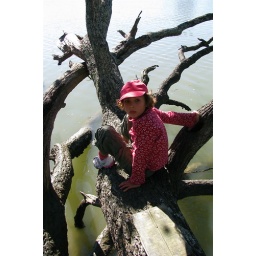
on the tree in the water